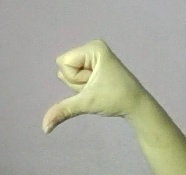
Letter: waw